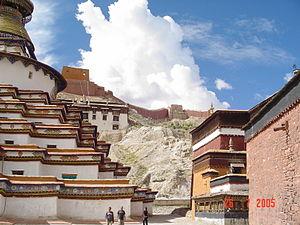
Kumbum de Gyantse Русский: Храм Кумбум в Гьянтсе